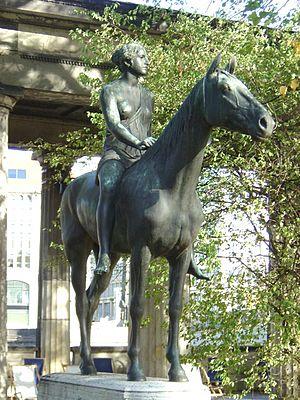
Louis Tuaillon (Allemand, 1862-1919): Amazone à cheval, Berlin, Allemagne. Un exemplaire de cette statue fut exposé à proximité de la porte Binet, dans les jardins du Cours-la-Reine lors de l'Exposition Universelle (1900) de Paris. (Charles Ponsonailhe: La sculpture étrangère à la décennale in L'Exposition de Paris, 1900, Paris, Montgrédien Ed.)